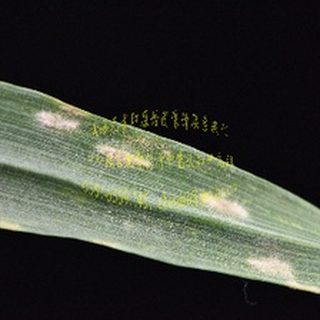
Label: wheat_mildew